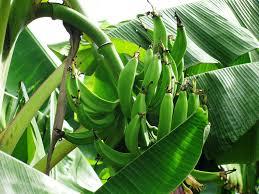
Huu mmea unaitwa ndizi, mara mingi mmea huu ukiwa umeshakua unaweza tumika kama chakula, watu wengi ama watoto wengi hupenda chakula hiki, hata mimi mwenyewe napenda kukula chakula hii ya ndizi.